History of Chile

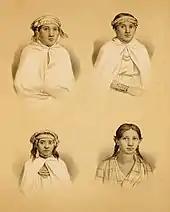
The Mapuche were the original inhabitants of central and southern Chile

The Inca Empire briefly extended their empire into what is now northern Chile, where they collected tribute from small groups of fishermen and oasis farmers but were not able to establish a strong cultural presence in the area. As the Spaniards would after them, the Incas encountered fierce resistance and so were unable to exert control in the south. During their attempts at conquest in 1460 and again in 1491, the Incas established forts in the Central Valley of Chile, but they could not colonize the region. The Mapuche fought against the Sapa Tupac Inca Yupanqui (c. 1471–1493) and his army. The result of the bloody three-day confrontation known as the Battle of the Maule was that the Inca conquest of the territories of Chile ended at the Maule river, which subsequently became the boundary between the Incan empire and the Mapuche lands until the arrival of the Spaniards.